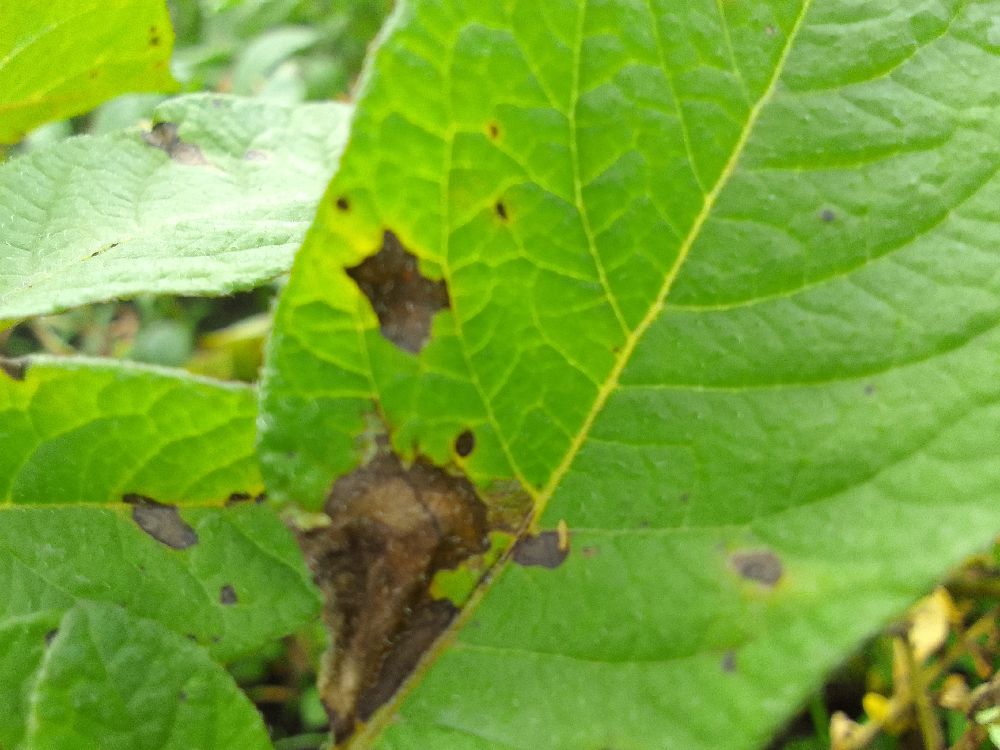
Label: Late blight